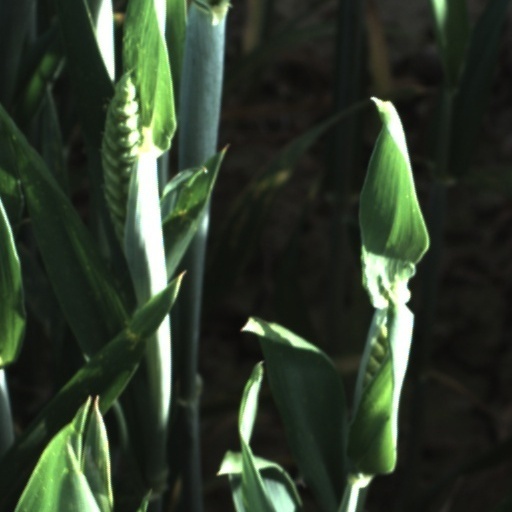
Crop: wheat